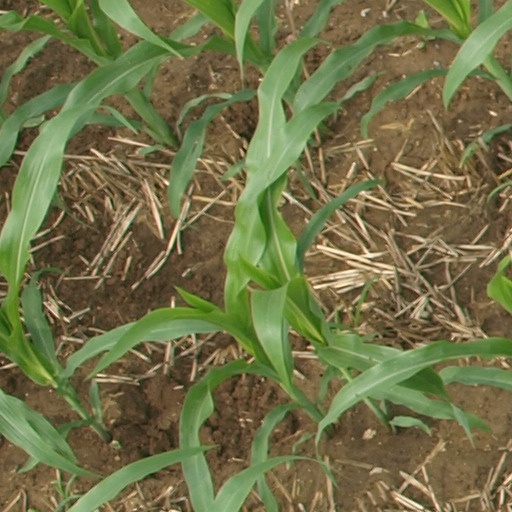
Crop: maize; corn